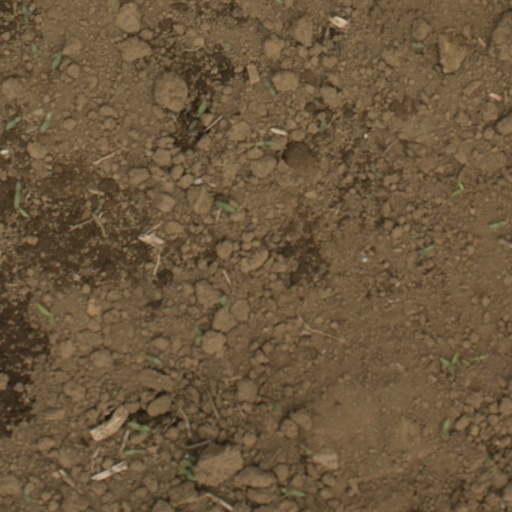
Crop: Jerusalem artichoke